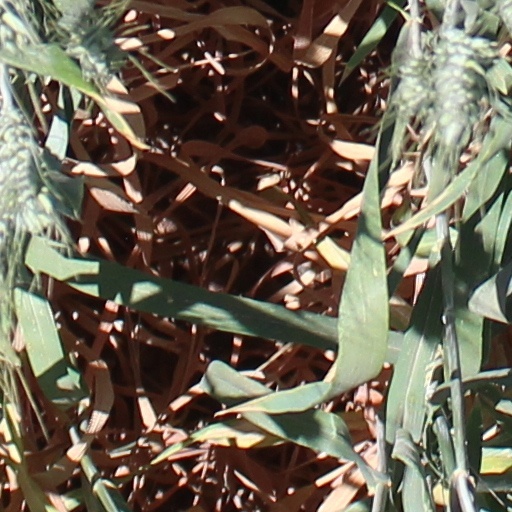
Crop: wheat